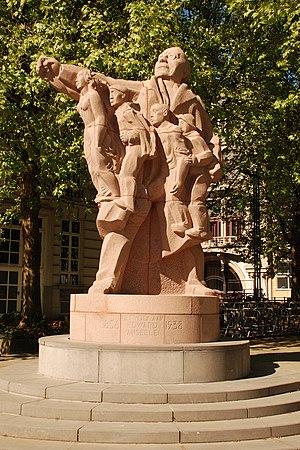
Belgique - Gand - place de France (Frankrijkplein) - Monument Anseele This photo of immovable heritage has been taken in the Flemish Region
Le Monument Édouard Anseele est un monument de style expressionniste érigé à la mémoire du leader socialiste gantois Édouard Anseele au centre de la ville de Gand, dans la province de Flandre-Orientale en Belgique.